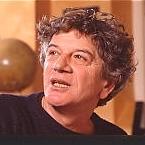
Age: 53